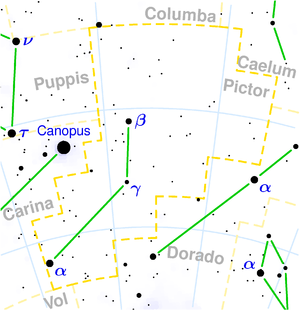
Staffeliet
Stjernebilledet Staffeliet (Pictor).
Staffeliet el. Maleren er et stjernebillede på den sydlige himmelkugle.